The Idol (TV series)

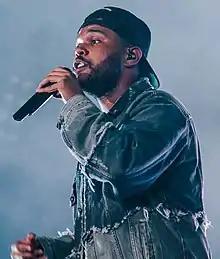
Abel "The Weeknd" Tesfaye, "The Idol" showrunner and co-star.

On June 29, 2021, Tesfaye announced that he would be creating, executive producing, and co-writing a drama series for HBO alongside Reza Fahim and Sam Levinson. On the same day, Ashley Levinson and Joseph Epstein were announced as executive producers for the series, with Epstein also serving as a writer and the series' showrunner. Mary Laws was also announced as a writer and a co-executive producer, alongside Tesfaye's co-manager Wassim Slaiby and his creative director La Mar Taylor. Amy Seimetz was signed on as the director and as an executive producer.